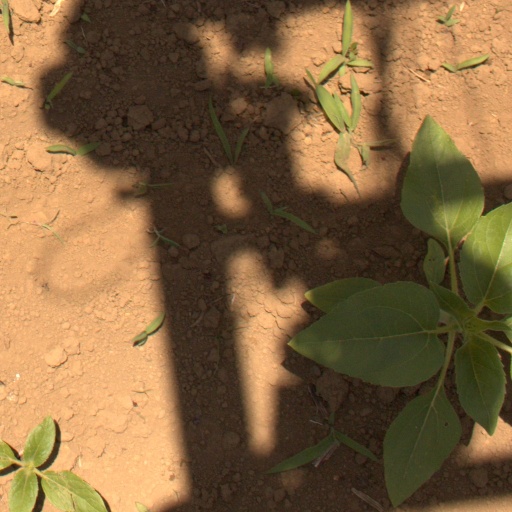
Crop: Jerusalem artichoke